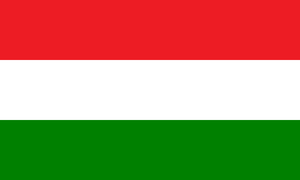
El Tambo est un canton d'Équateur situé dans la province de Cañar.
Cet article présente une liste des principales villes d'Équateur jusqu'en 2012.